Panama and the Canal from an Aeroplane

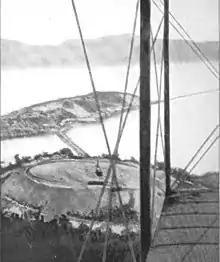
still of the Canal as seen from the Fowler plane published in "Sunset" Magazine.

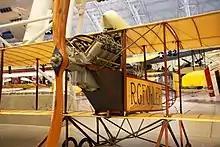
Gage biplane used for the pioneering flight, preserved at the Smithsonian's Udvar-Hazy facility

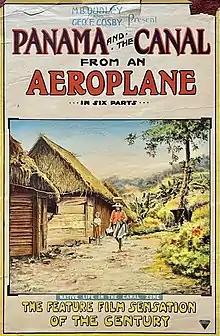
Movie poster

Panama and the Canal from an Aeroplane is a 1914 silent actuality film taken by pilot Robert G. Fowler and cameraman Ray Duhem on April 27, 1913. Fowler was making the first nonstop trans-Panama flight, Pacific-to-Atlantic, in an aeroplane and took along Duhem and his film camera. They flew over the still uncompleted Panama Canal and filmed scenes that later got them in trouble with the Department of War because they showed military fortifications in construction.